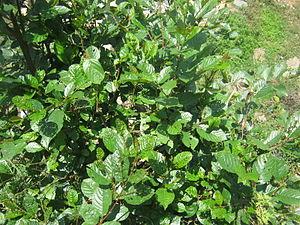
L'emblème de l'Inde est composé de trois lions sur un chapiteau orné d'une roue au centre, d'un buffle à droite et d'un cheval galopant à gauche.
Alnus nepalensis est une espèce d'arbres de la famille des Betulaceae. Originaire d'Asie, il a été importé pour être cultivé dans d'autres pays d'Asie, mais aussi en Afrique et en Amérique.